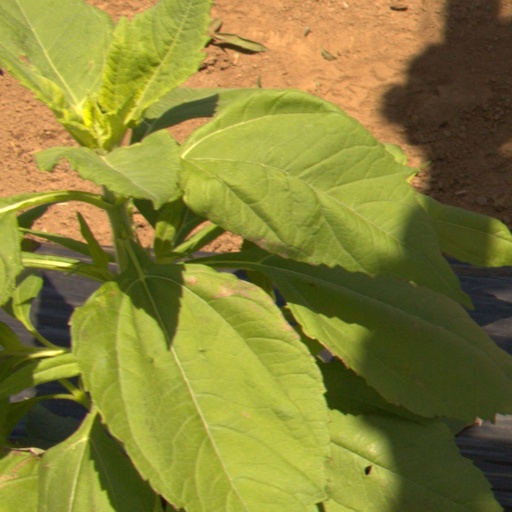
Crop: Jerusalem artichoke